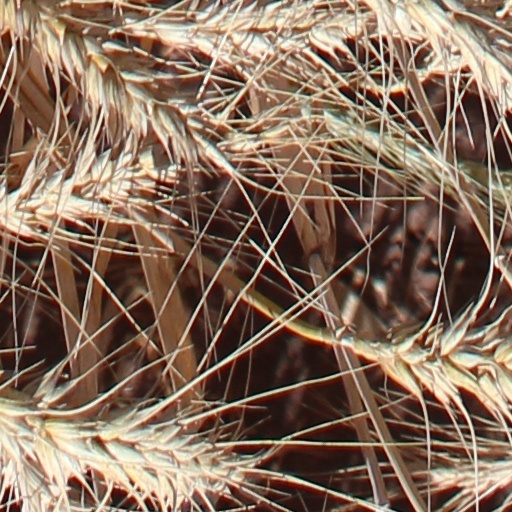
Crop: wheat